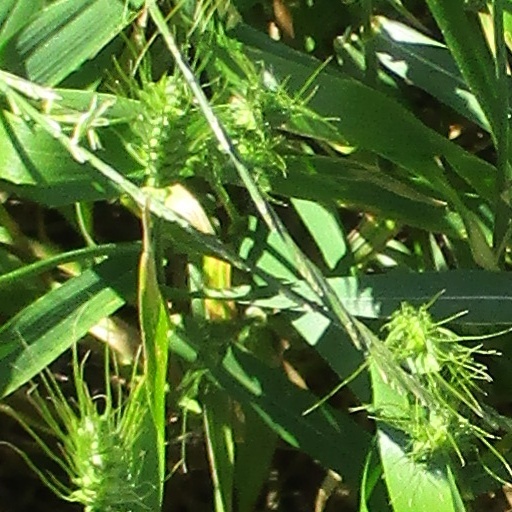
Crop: wheat